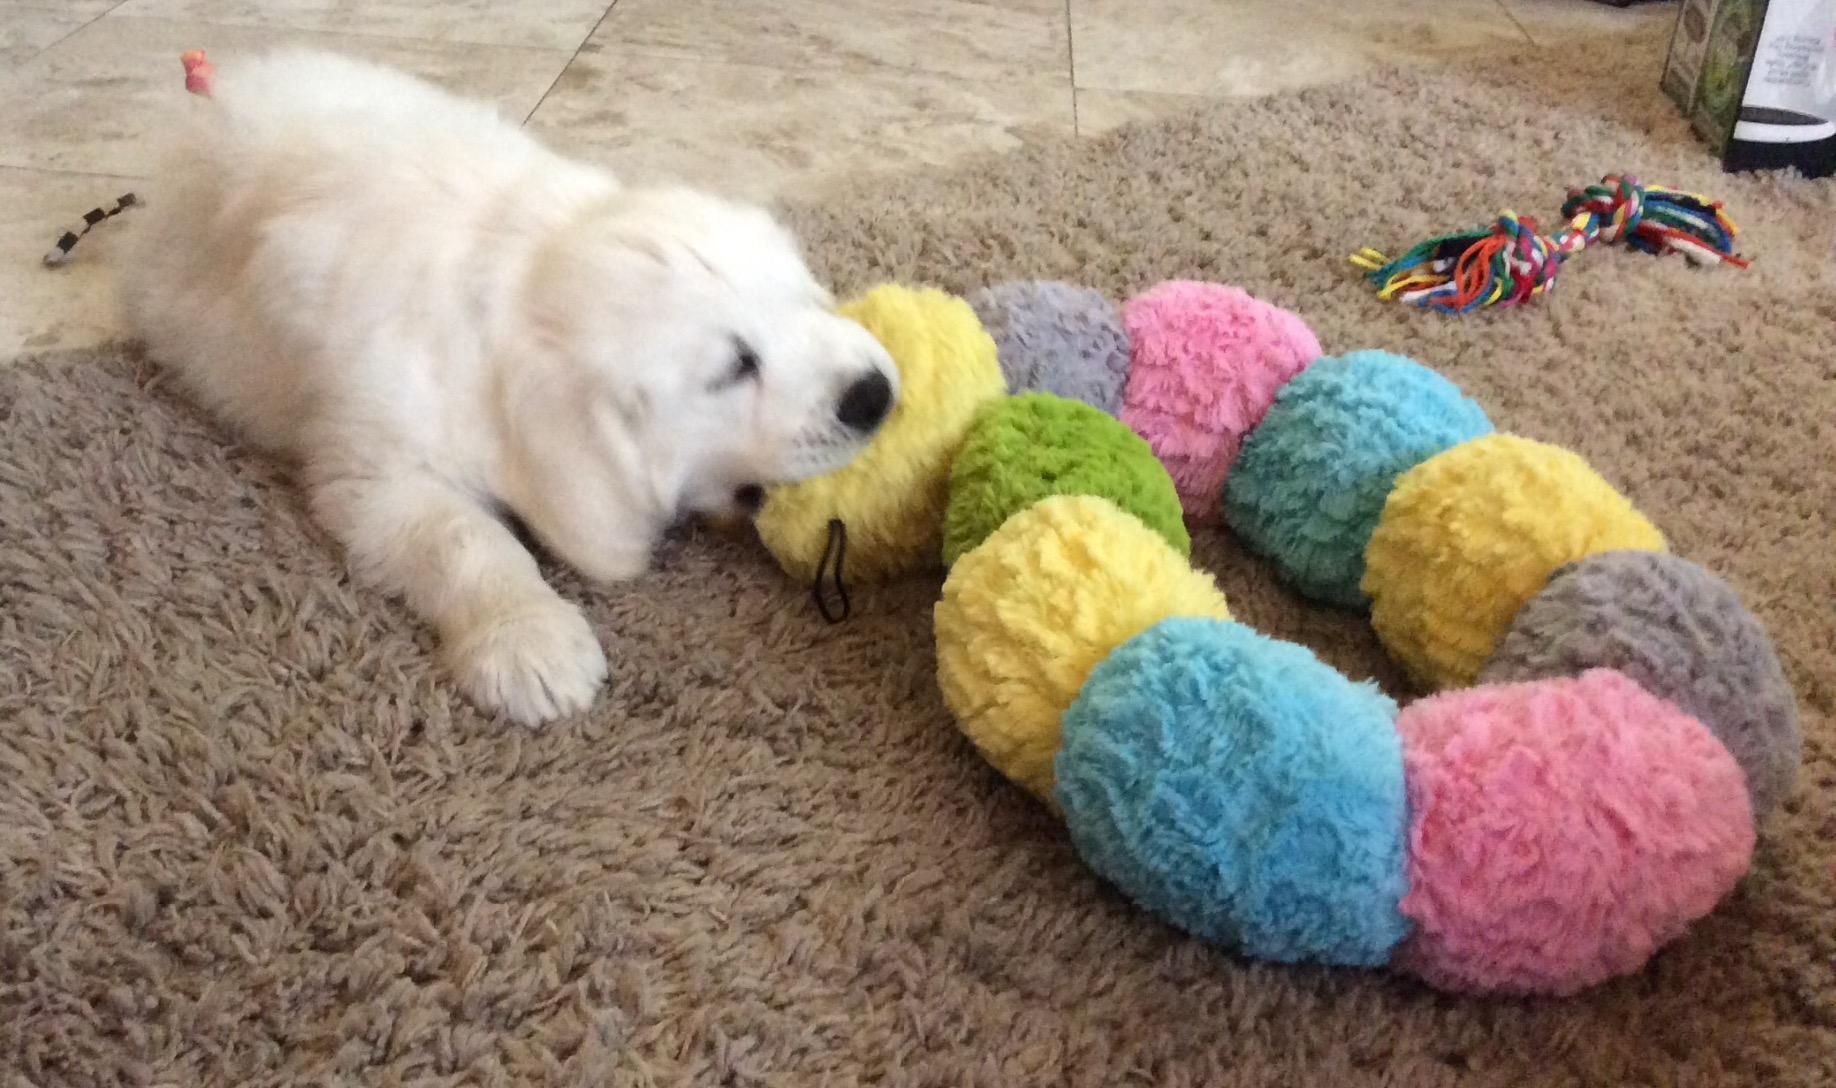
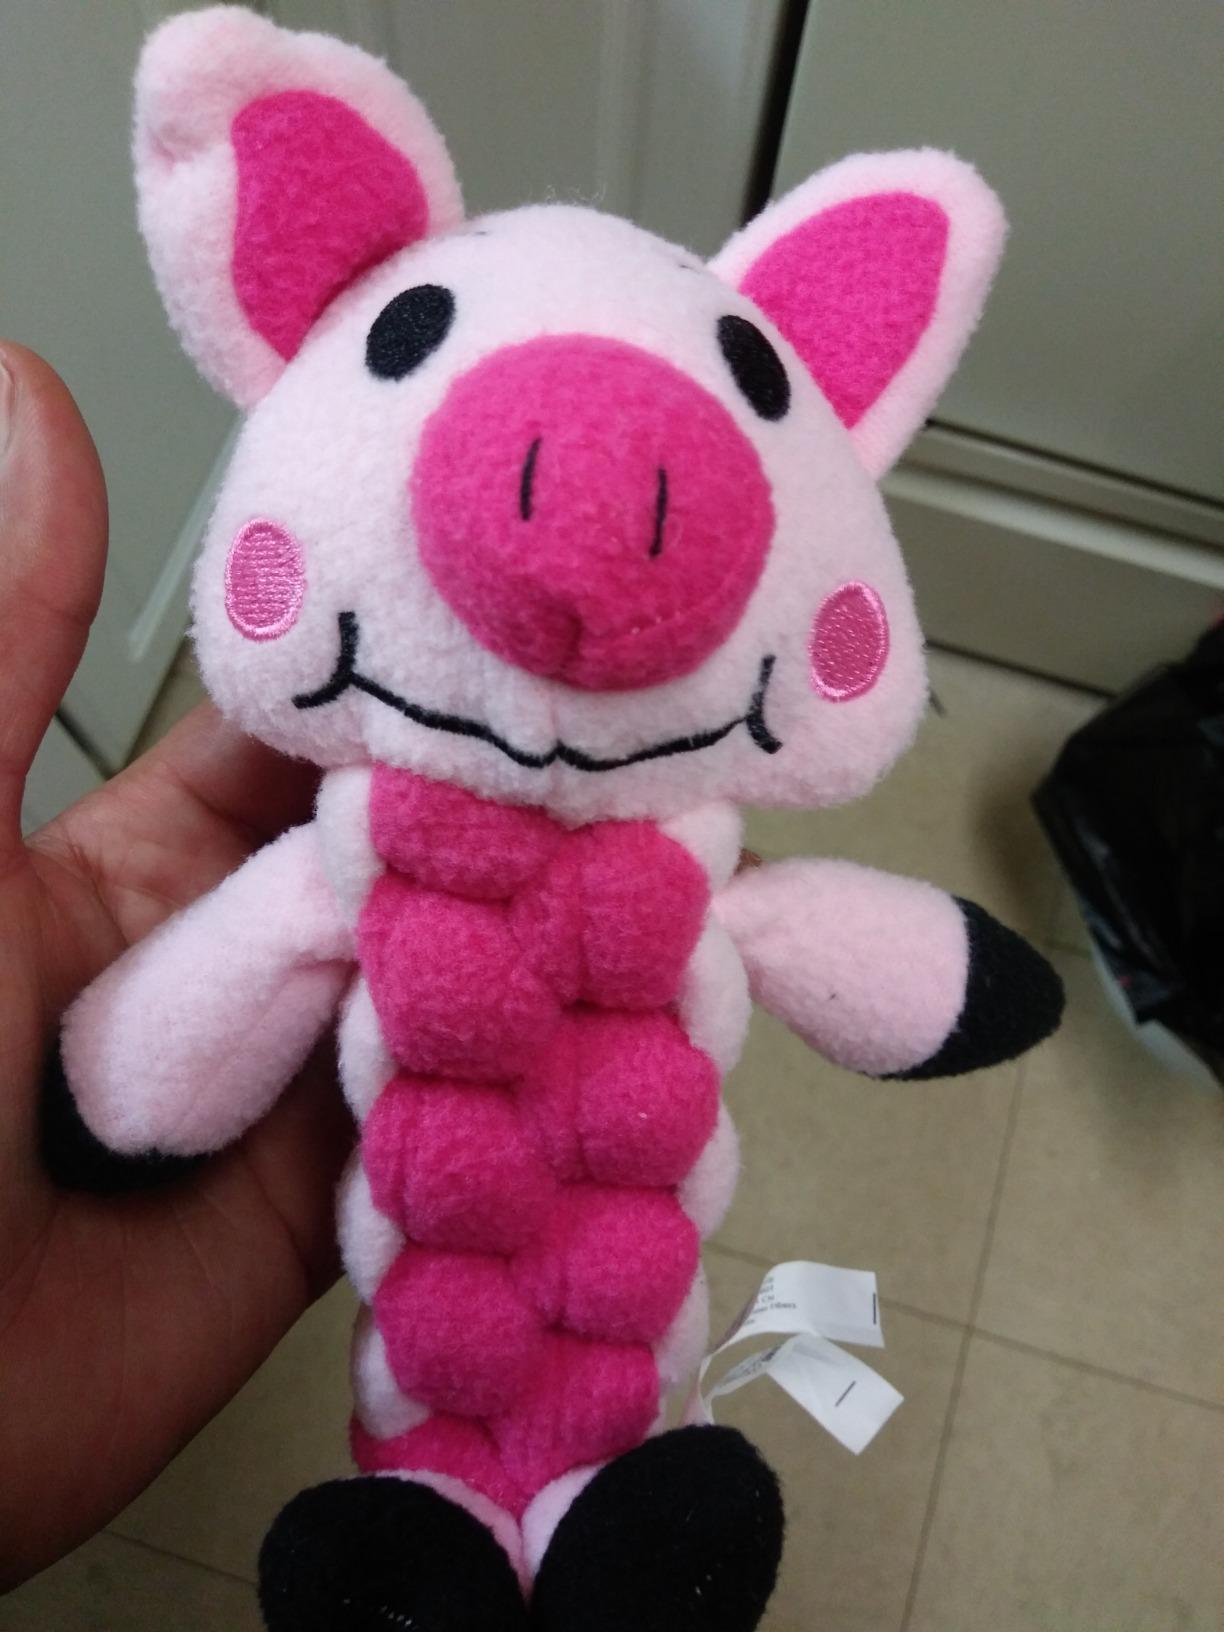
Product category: items_toy
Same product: no